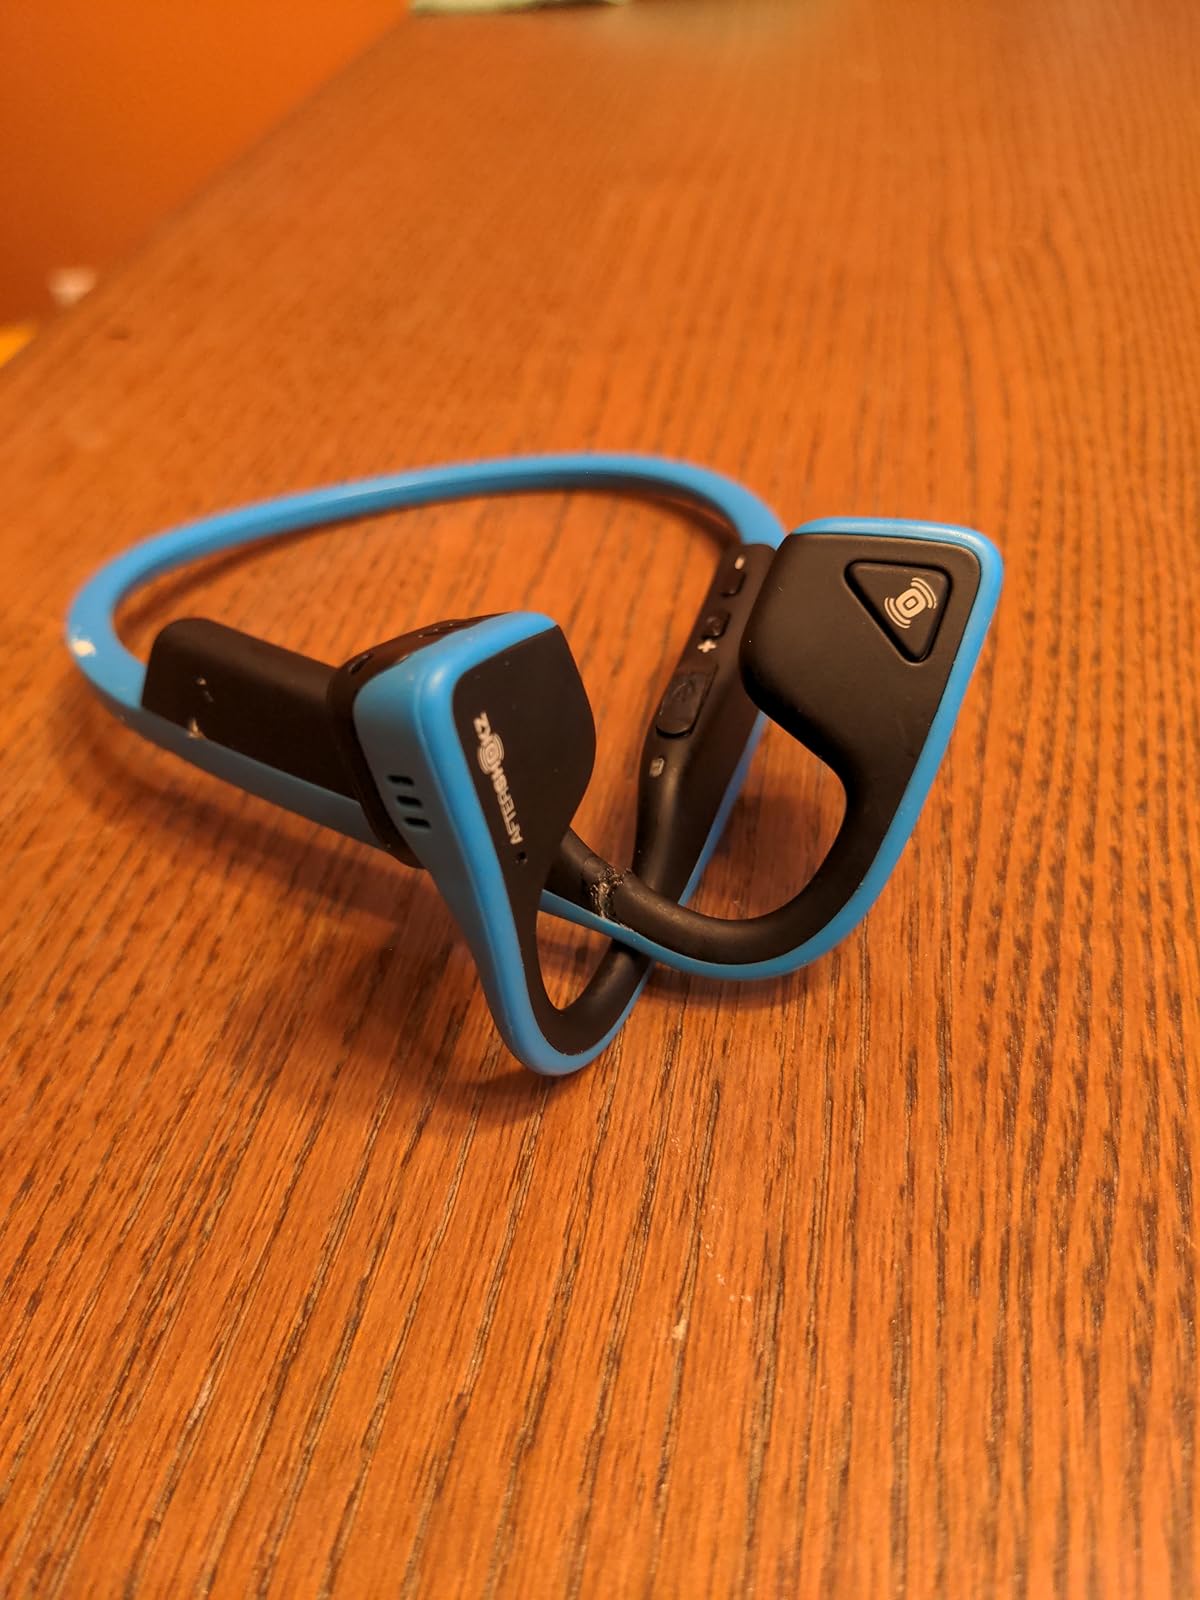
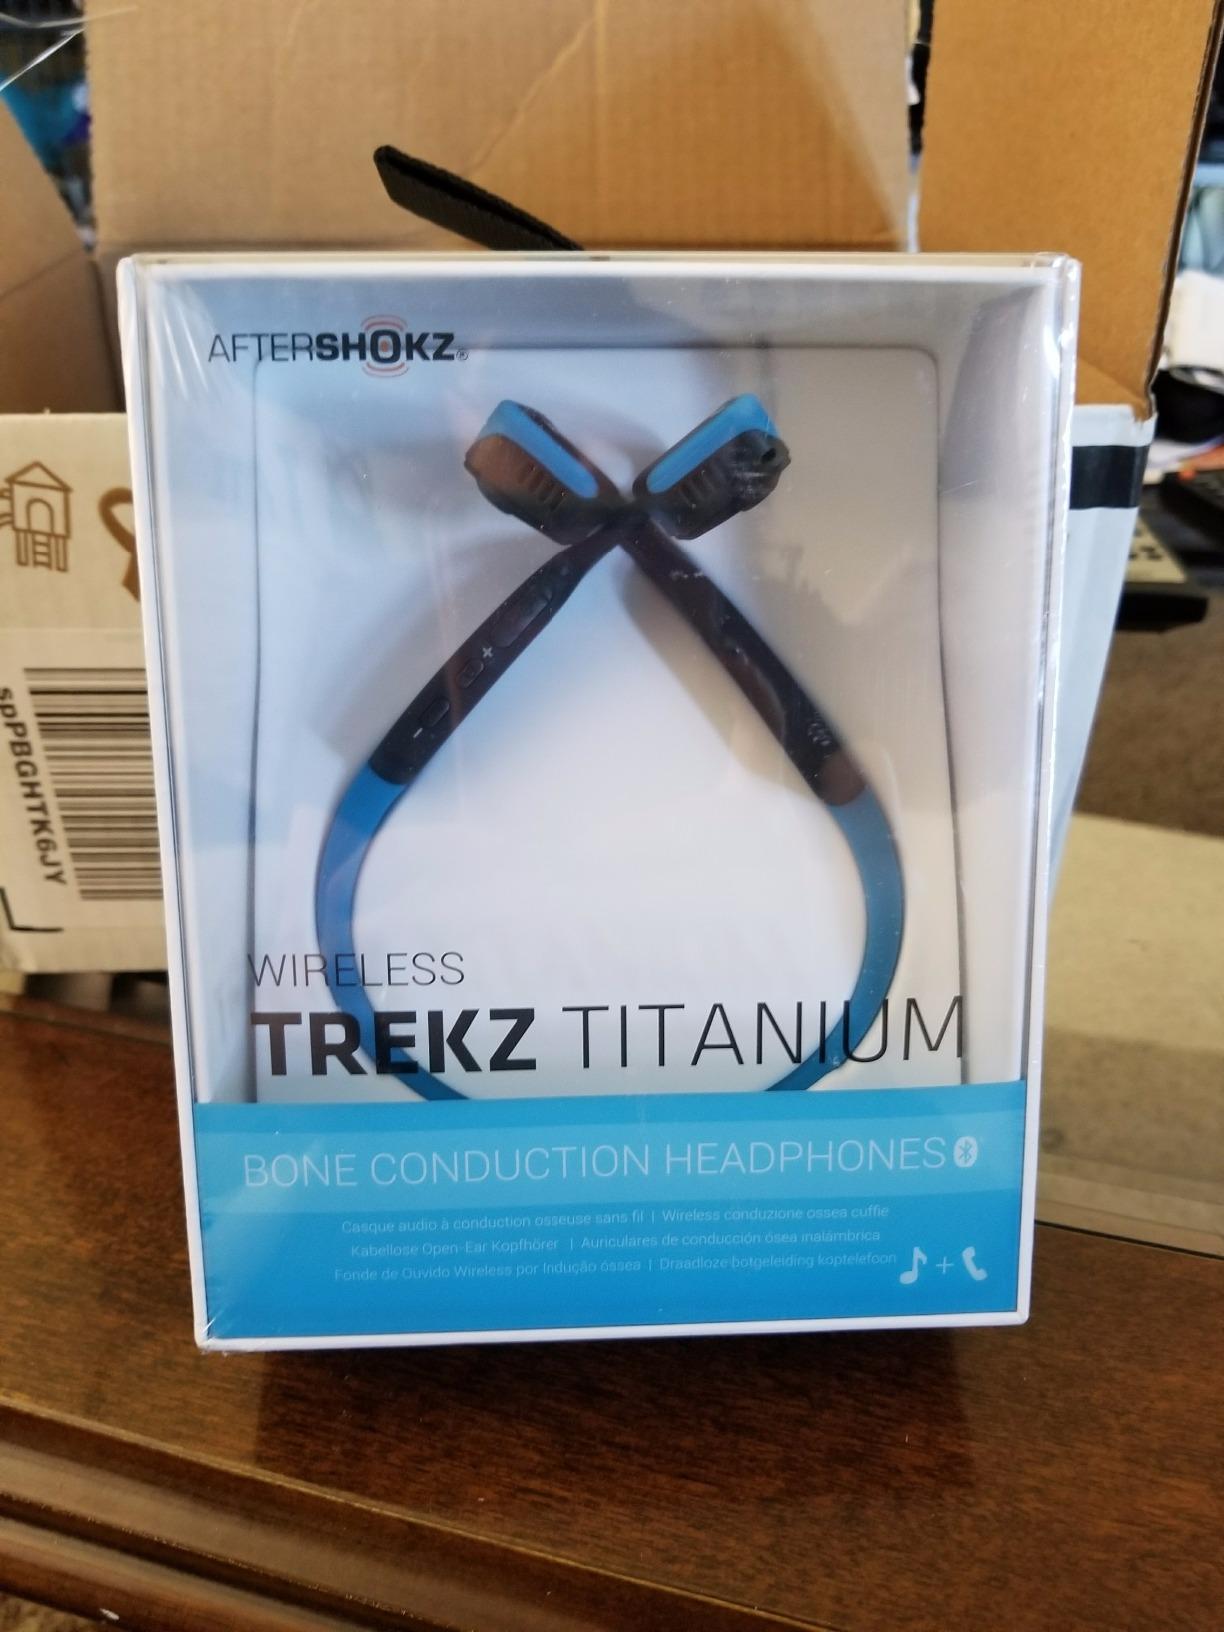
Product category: headphones
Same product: yes